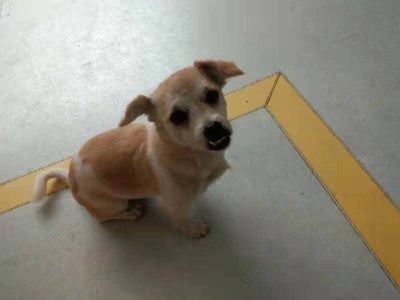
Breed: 480-n000125-Pekinese